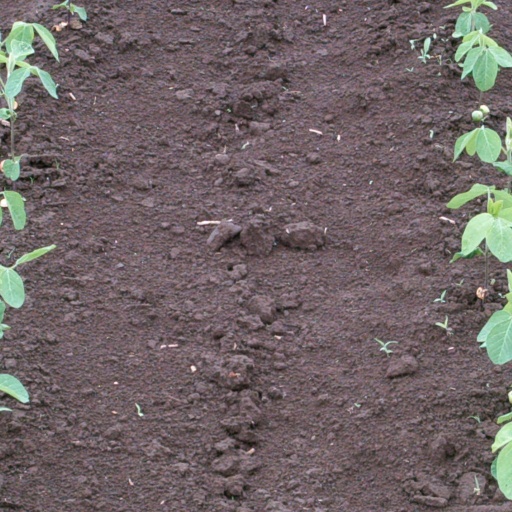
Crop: soybean